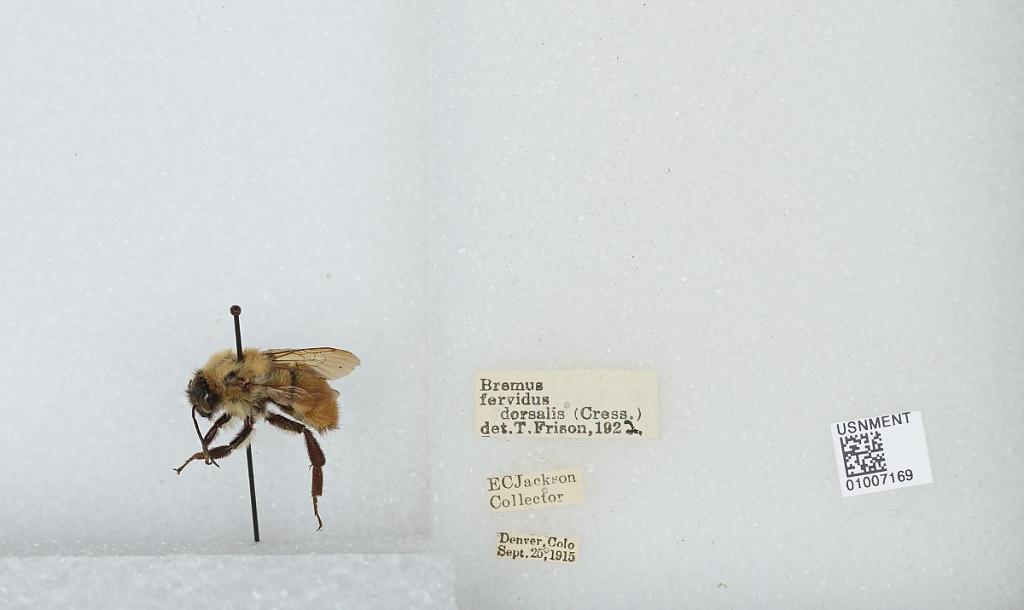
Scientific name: Bombus (Fervidobombus) fervidus fervidus (Fabricius)
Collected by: E. Jackson
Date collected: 1915-9-25
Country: United States
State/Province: Colorado
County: Denver
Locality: Denver
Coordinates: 39.7619, -104.881
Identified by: Frison, T.